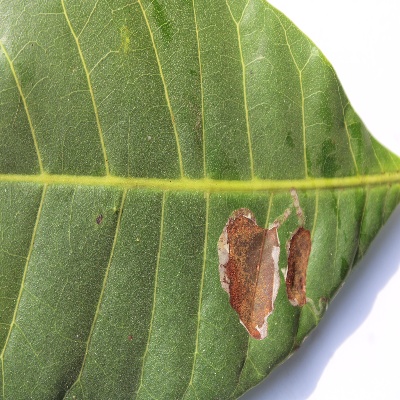
Crop: Cashew
Condition: leaf miner